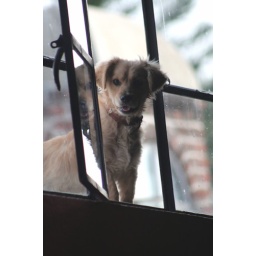
This dog was on the adjacent roof next to the restaurant in the two previous photos.